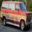
Label: automobile